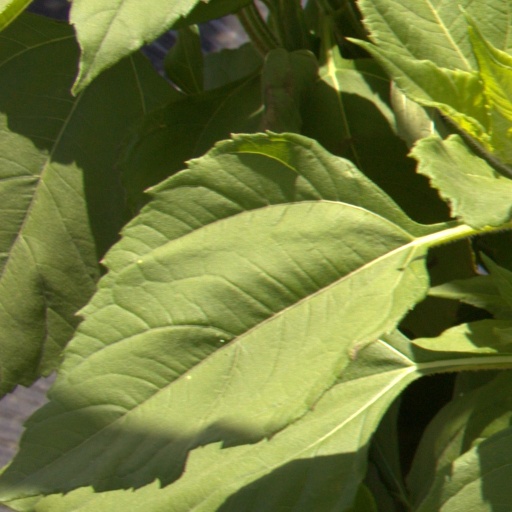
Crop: Jerusalem artichoke